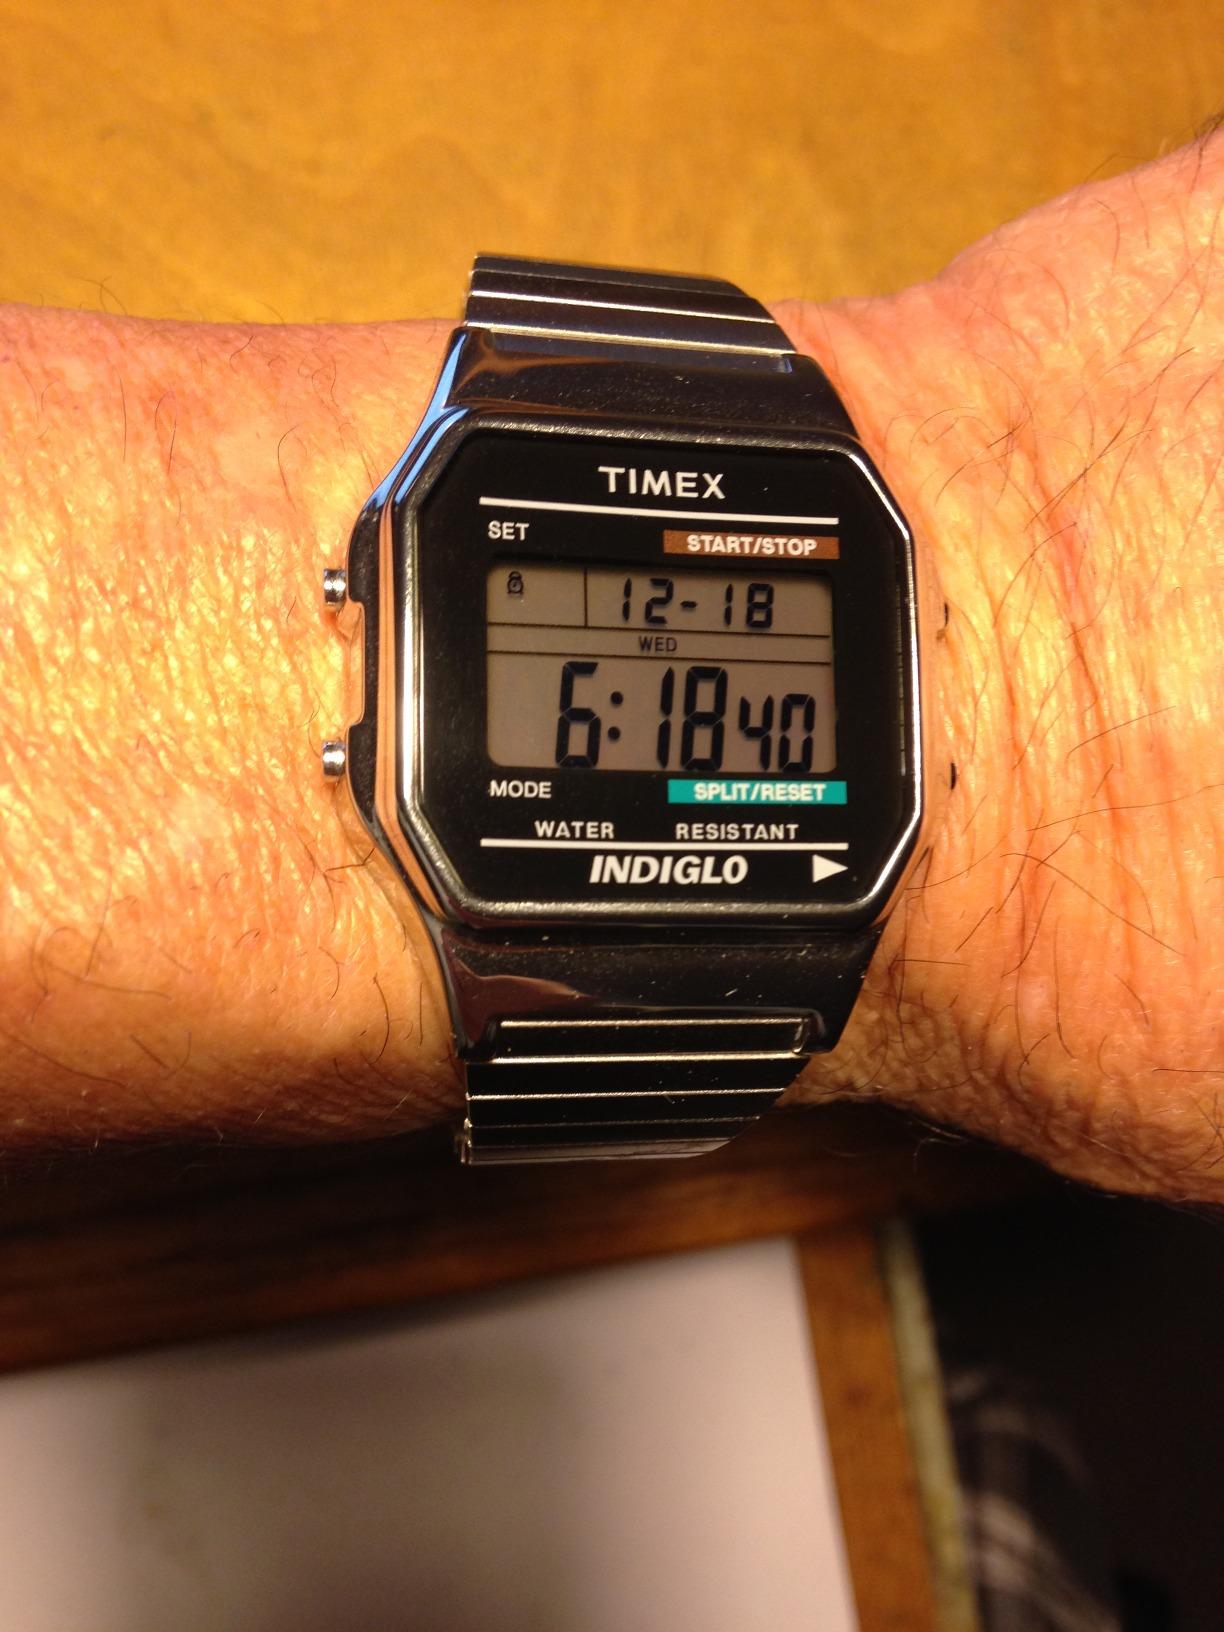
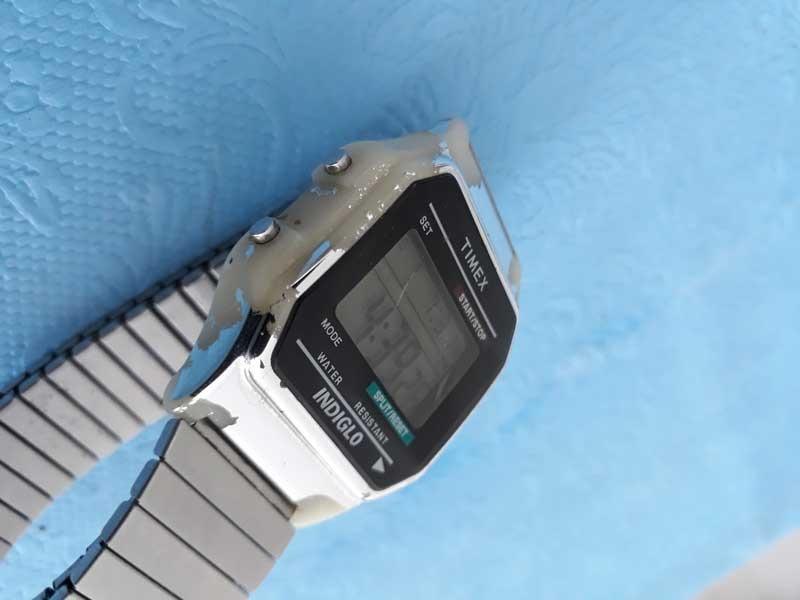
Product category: accessories_watch
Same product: yes